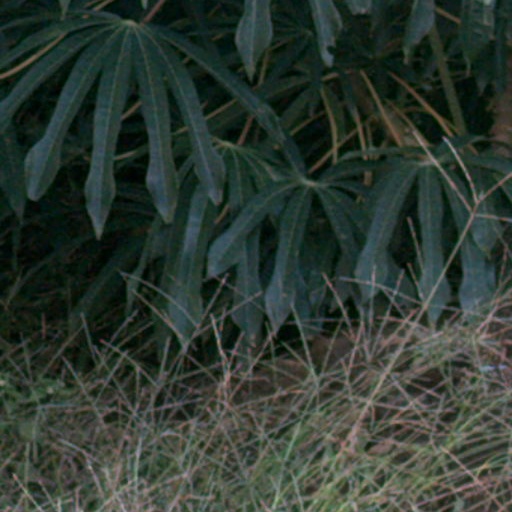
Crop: cassava